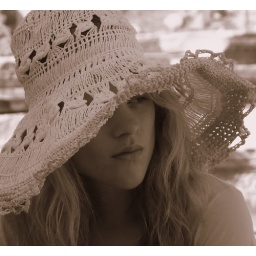
girl in the hat